Biman Bagchi

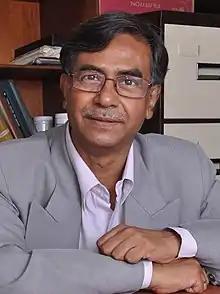

Biman Bagchi is an Indian scientist currently serving as a "SERB-DST National Science Chair Professor" and Honorary Professor at the Solid State and Structural Chemistry Unit of the Indian Institute of Science. He is a theoretical physical chemist and biophysicist known for his research in the area of statistical mechanics; particularly in the study of phase transition and nucleation, solvation dynamics, mode-coupling theory of electrolyte transport, dynamics of biological macromolecules (proteins, DNA etc.), protein folding, enzyme kinetics, supercooled liquids and protein hydration layer. He is an elected fellow of the Indian National Science Academy, the Indian Academy of Sciences, The World Academy of Sciences and an International honorary member of the American Academy of Arts and Sciences. Along with several scientific articles, he has authored three books, (i) "Molecular Relaxation in Liquids"", (ii) Water in Biological and Chemical Processes: From Structure and Dynamics to Function", and (iii) "Statistical Mechanics for Chemistry and Materials Science""."